Volcanic crater lake

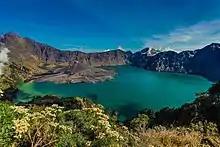
The crater lake of Mount Rinjani, Indonesia

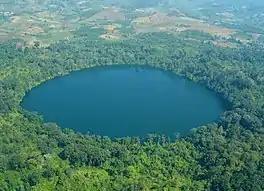
Lake Yeak Laom, Cambodia

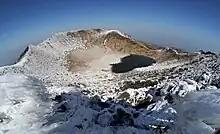
Baengnokdam crater lake of Hanla Mountain in winter, South Korea

A volcanic crater lake is a lake in a crater that was formed by explosive activity or a collapse during a volcanic eruption.